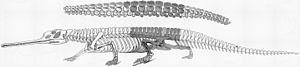
Rutiodon est un genre éteint d'archosaures appartenant à la famille des Phytosauridae. Il a vécu au cours du Trias supérieur.